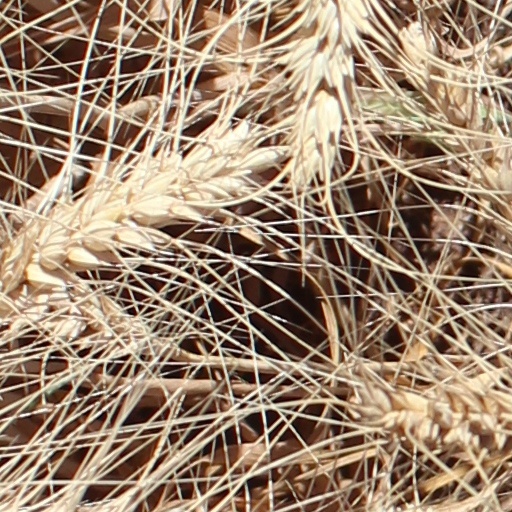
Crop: wheat